Sarah Dash

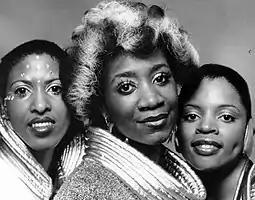
L-R: Nona Hendryx, Patti LaBelle, Sarah Dash, 1975

In 1967, Birdsong left the group to join The Supremes and four years later, The Bluebelles changed their name to Labelle and began recording material that set them apart from other girl groups including songs of political, social and sexual matters, transforming them into a "hard-rocking, sexually and politically outspoken group". Much like The Supremes' Mary Wilson, Dash was often the "middle" of two of the group's extremes, Nona Hendryx and Patti LaBelle, who often had differed in the group's change of direction before LaBelle eventually agreed to "go along with it". After a tour of England where they changed managers, hiring Vicki Wickham, in 1971, the group ditched their bouffant wigs and dresses for Afros and jeans, releasing transitional records such as "Labelle" (which included the Hendryx-penned sexual "Morning Much Better") and "Moon Shadow" (which featured the group's gospel-fueled renditions of the Pete Townshend penned "Won't Get Fooled Again", and Cat Stevens' "Moon Shadow").